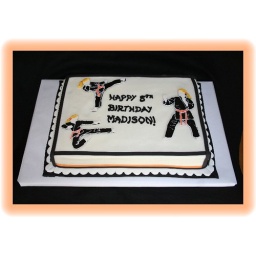
9x13 white almond sour cream. Karate girls are chocolate tranfers and borders are fondant. Iced in buttercream.